GI Underground Press

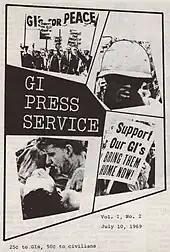
"GI Press Service" news for the GI underground press July 10, 1969

"SPD news", another paper out of a Special Processing Detachment, this one at Fort Dix, lasted for at least 16 issues from May 1969 to August 1970. The writers described SPD as "a half-way house between the stockade and the rest of the army." Apparently it was located "in the boondocks" and put there "purposefully to isolate SPDers". The paper celebrated the fact that even though the brass thought "they would be able to fuck over us more way out here. This has proven untrue. We are now fucking over them"; presumably by publishing the paper. The paper was supported by the American Servicemen's Union.